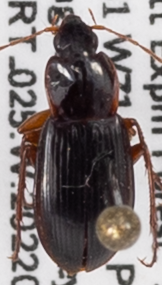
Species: Calathus ingratus
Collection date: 2022-08-17
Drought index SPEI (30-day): -0.9
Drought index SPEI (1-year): -0.9
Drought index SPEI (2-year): -1.69